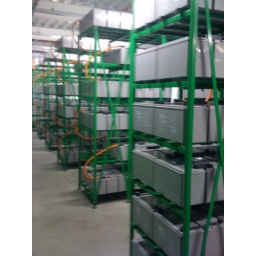
Lots of batteries in the green primary plant room